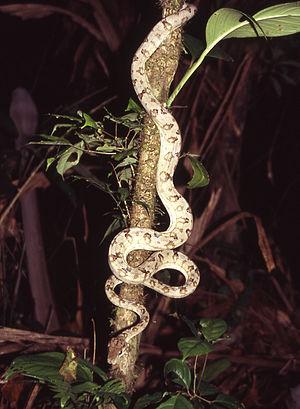
Corallus hortulanus, aussi appellé boa de Cook en Guyane, est une espèce de serpents de la famille des Boidae. Il ressemble à un Vipéridé mais sa morsure est sans conséquence.